Intelligence analysis management

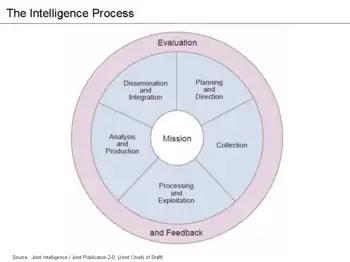
The intelligence process or cycle. Analysis is one of the processes in the cycle.

Some intelligence disciplines, especially technical ones, will analyze the same raw data in different ways for complementary purposes. For example, a signals intelligence collection platform will record all the electromagnetic signals it received from an antenna pointed to a particular target at a particular time. Assuming the target was radar, the ELINT analysts would be focused on the purpose and coverage of the radar. The MASINT analysts, however, would be looking for patterns not in the intentional signals of the radar or side frequencies that were inadvertently generated. In the same manner, if the target was a voice communication, the COMINT specialists would concentrate on the content of the message, but acoustic MASINT technicians might "voice print" the spoken words to validate that it was really from the supposed source. While Morse code telegraphy is largely obsolete, each operator has a distinct rhythm known as a "fist". Experienced telegraph intercept operators can recognize radio deception when the fist failed to match the purported operator identity.